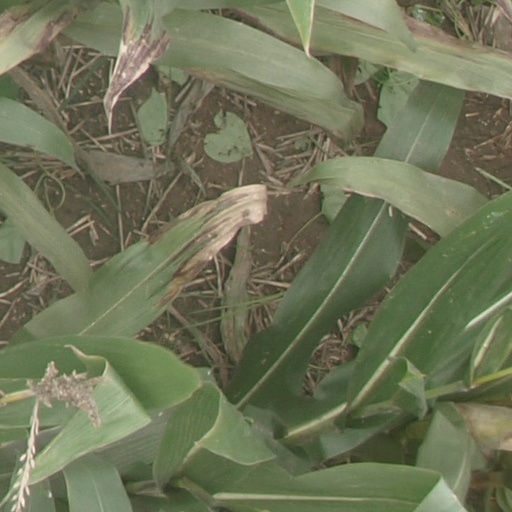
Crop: maize; corn